Dörte Haftendorn

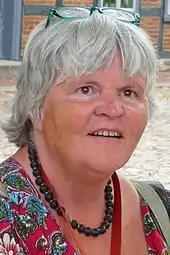
Haftendorn in 2013

Dörte Haftendorn (born March 25, 1948) is a German mathematician, mathematics educator, and textbook author who works as a professor at Leuphana University of Lüneburg.